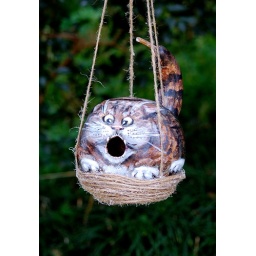
Hand painted bird house created from a goose necked gourd by Lynn 02-11-11.